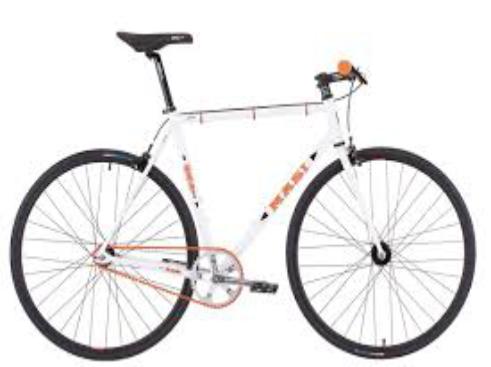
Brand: masi bicycles
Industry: Transportation